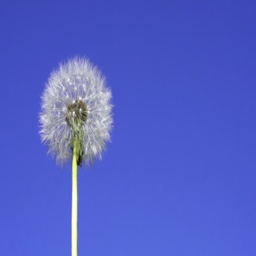
dandelion seeds flying in the blue sky